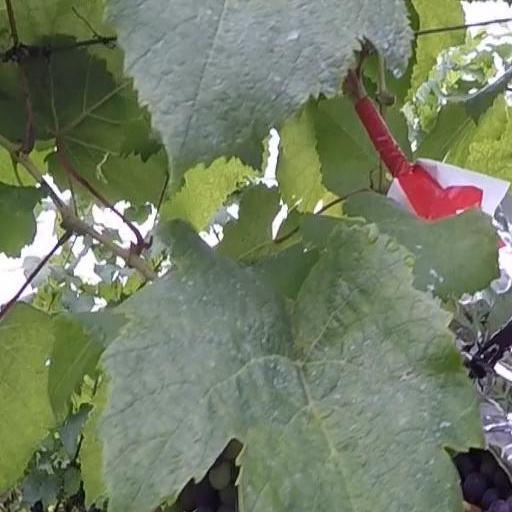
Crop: grape